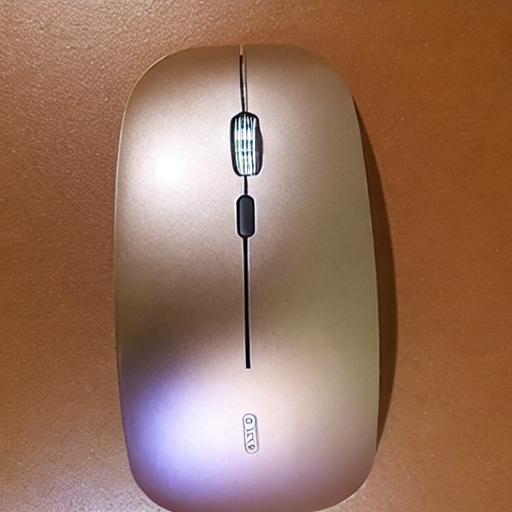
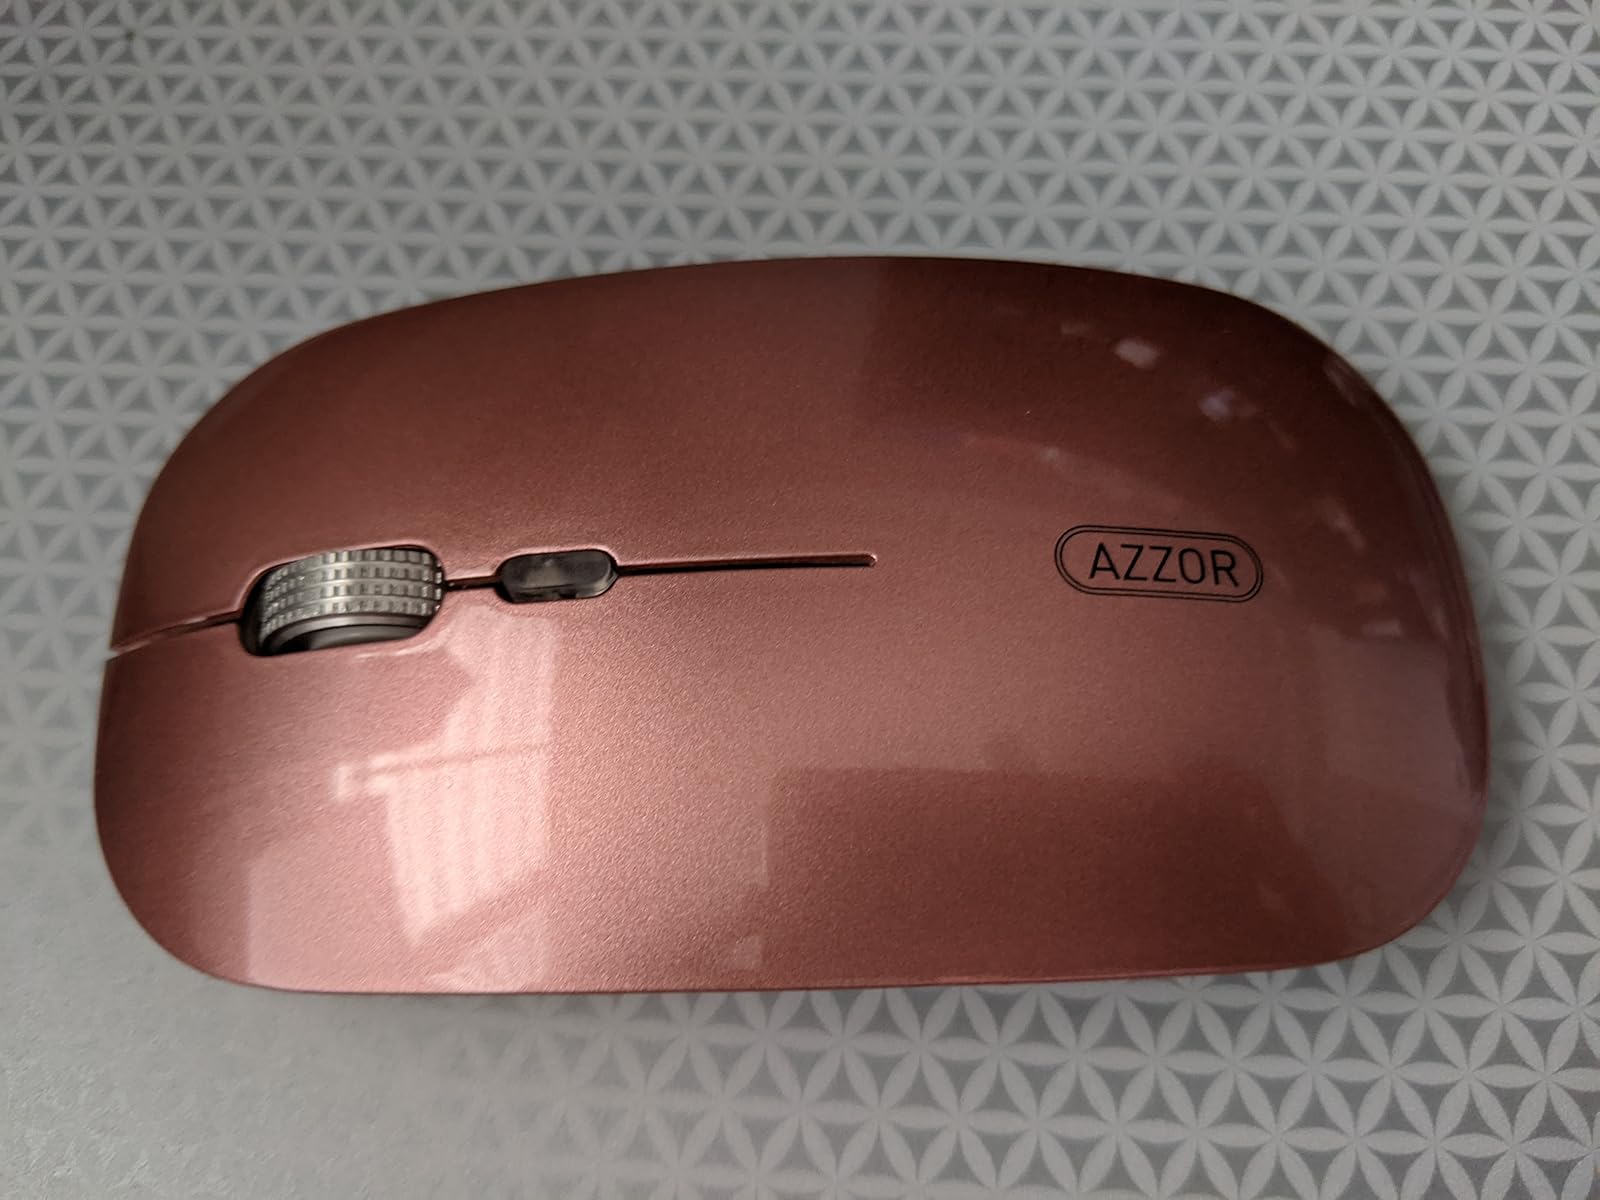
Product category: mouse
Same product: no